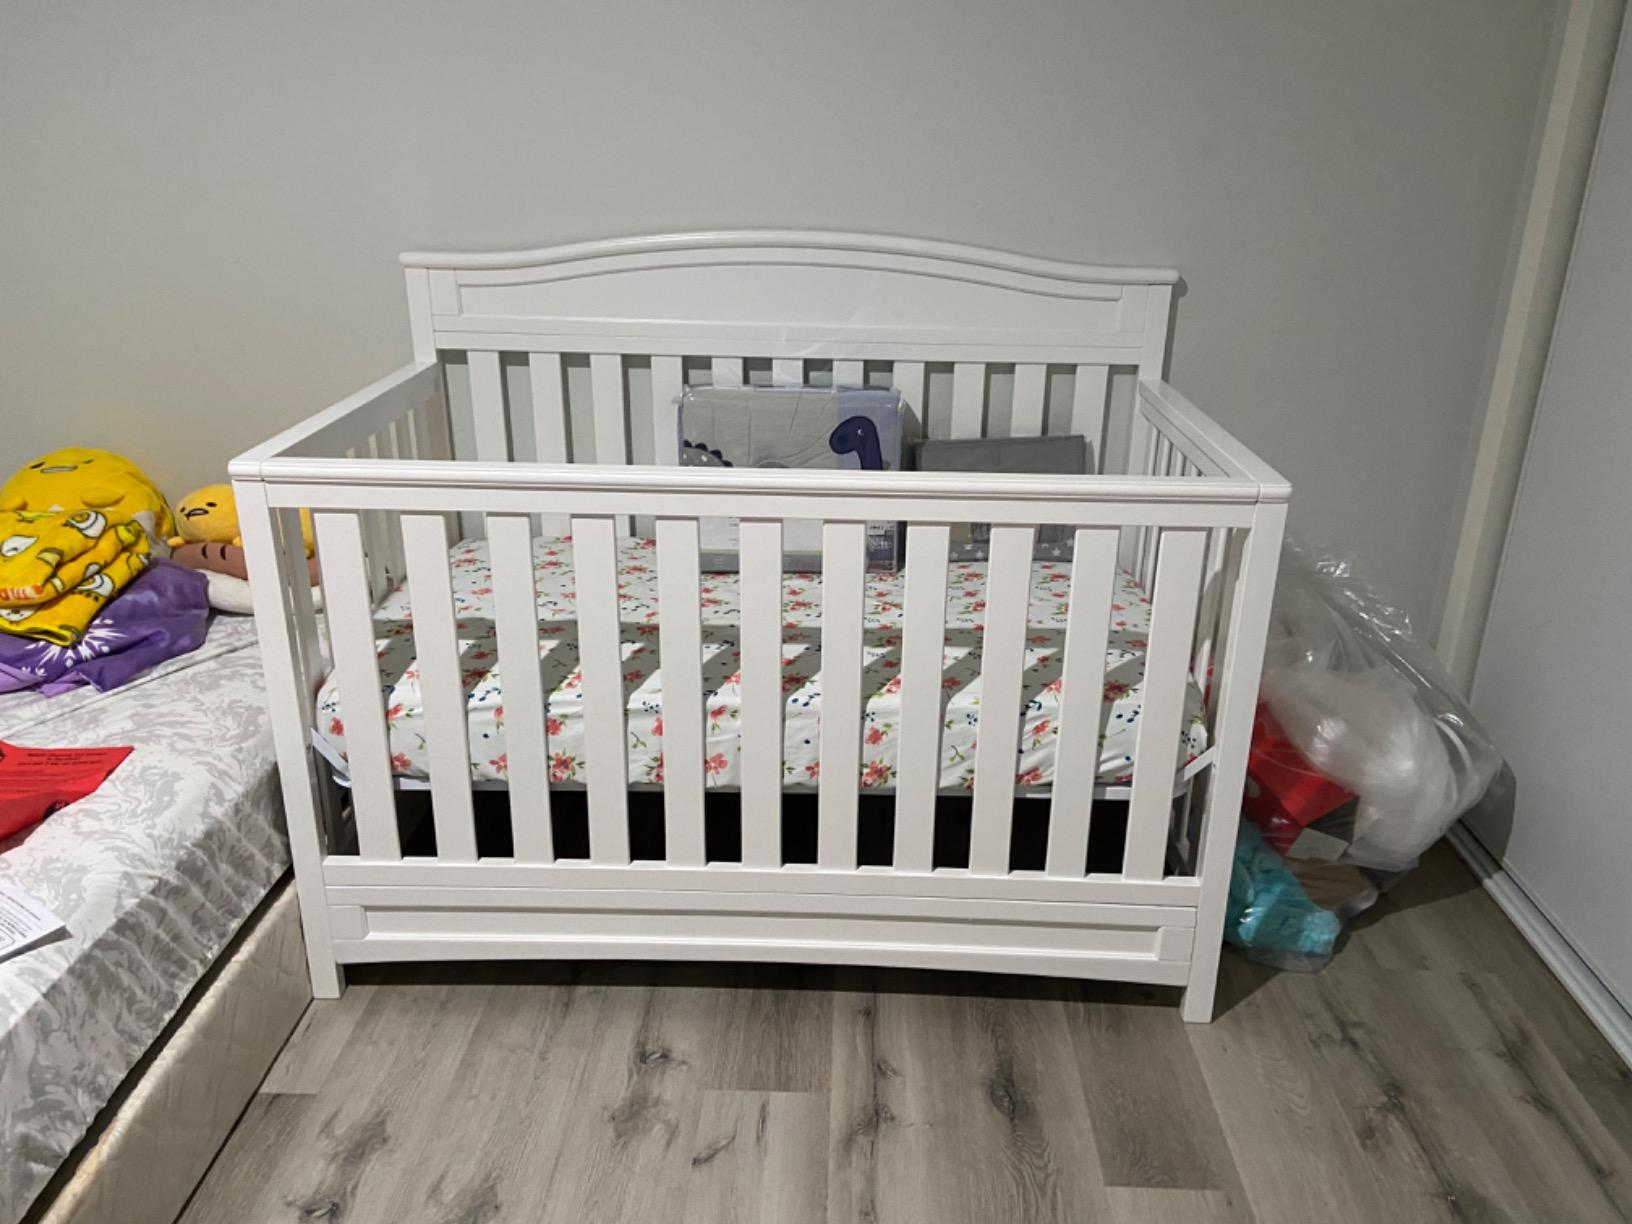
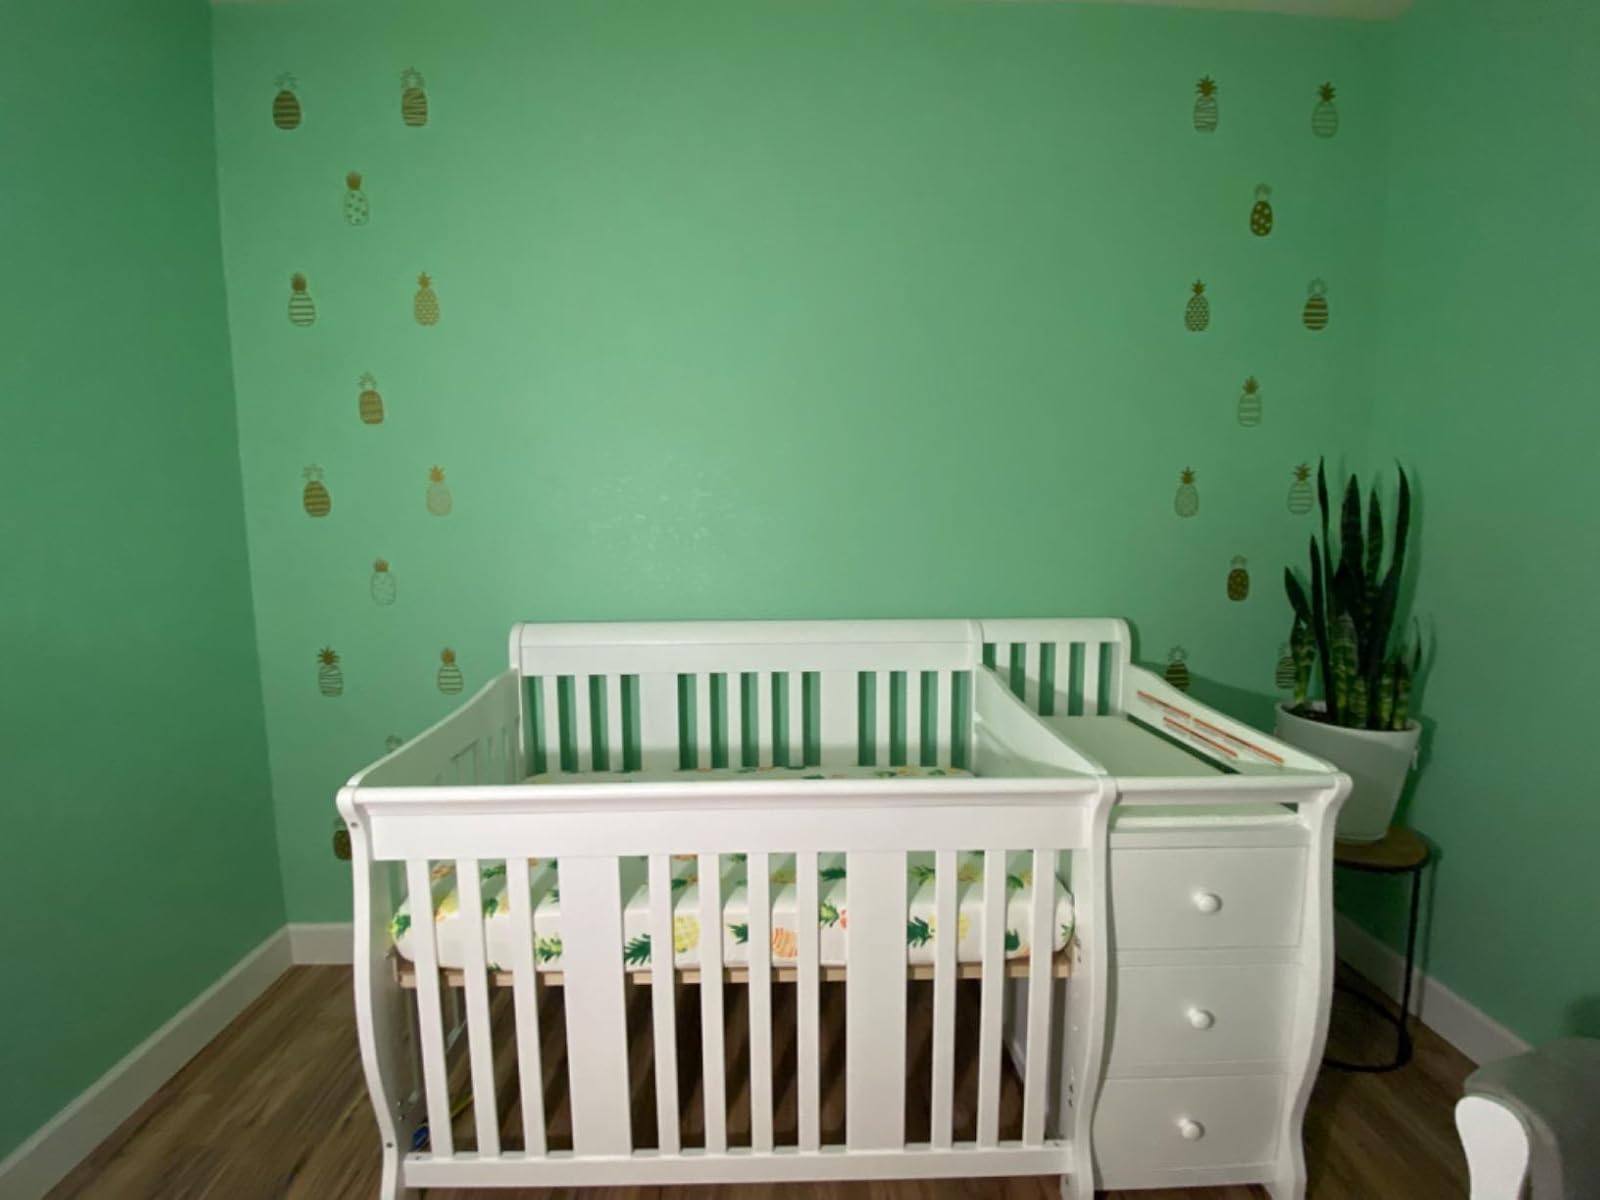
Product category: products_crib
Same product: no